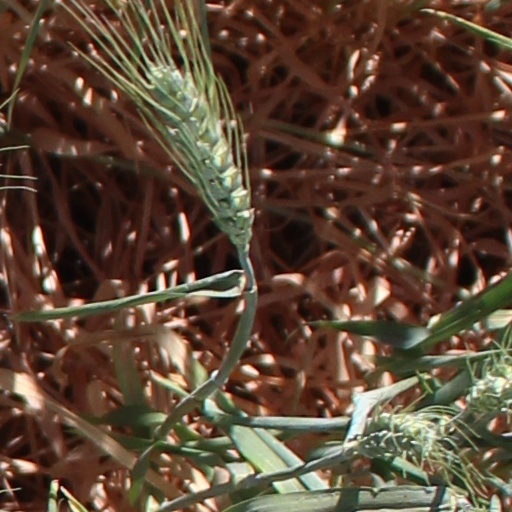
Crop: wheat